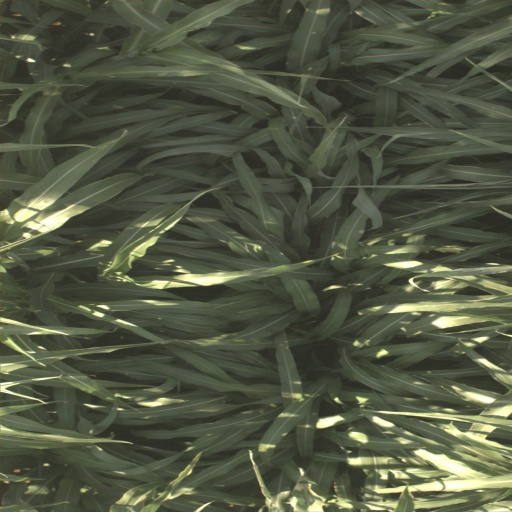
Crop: sorghum